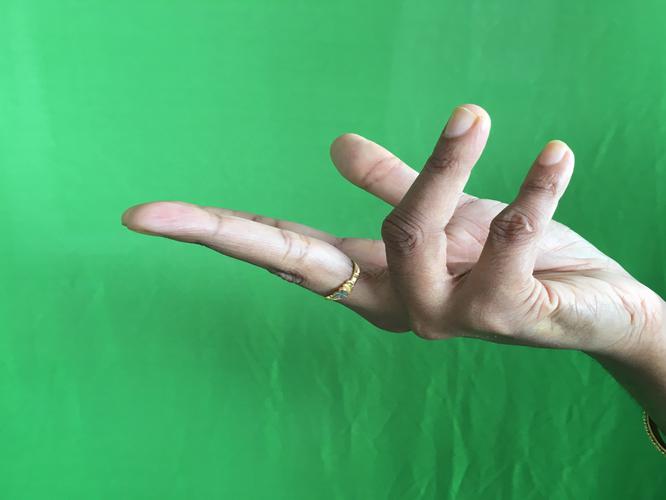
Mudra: Alapadmam
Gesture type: single_hand